Hmongtown Marketplace

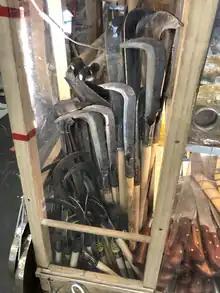
Hand-forged traditional Hmong garden tools for sale at a stall inside Hmongtown

Hmong are the largest Asian diaspora in Minnesota, and Minnesota has the second-largest Hmong population in the United States. Hmongtown is a staple of local Hmong life and creates a sense of community and belonging. Less than four miles away is a similar Hmong American marketplace called Hmong Village. The markets and surrounding Asian businesses are in the Little Mekong Cultural District, a business district with a high concentration of Asian businesses and cultural sites. A University of Minnesota study reported that marketplaces are part of the Hmong community's cultural capital which provide a range of unique economic and social benefits: marketplaces "not only provide cultural, socially familiar, and communal spaces for Hmong, but also economic opportunities for small-scale Hmong entrepreneurs."